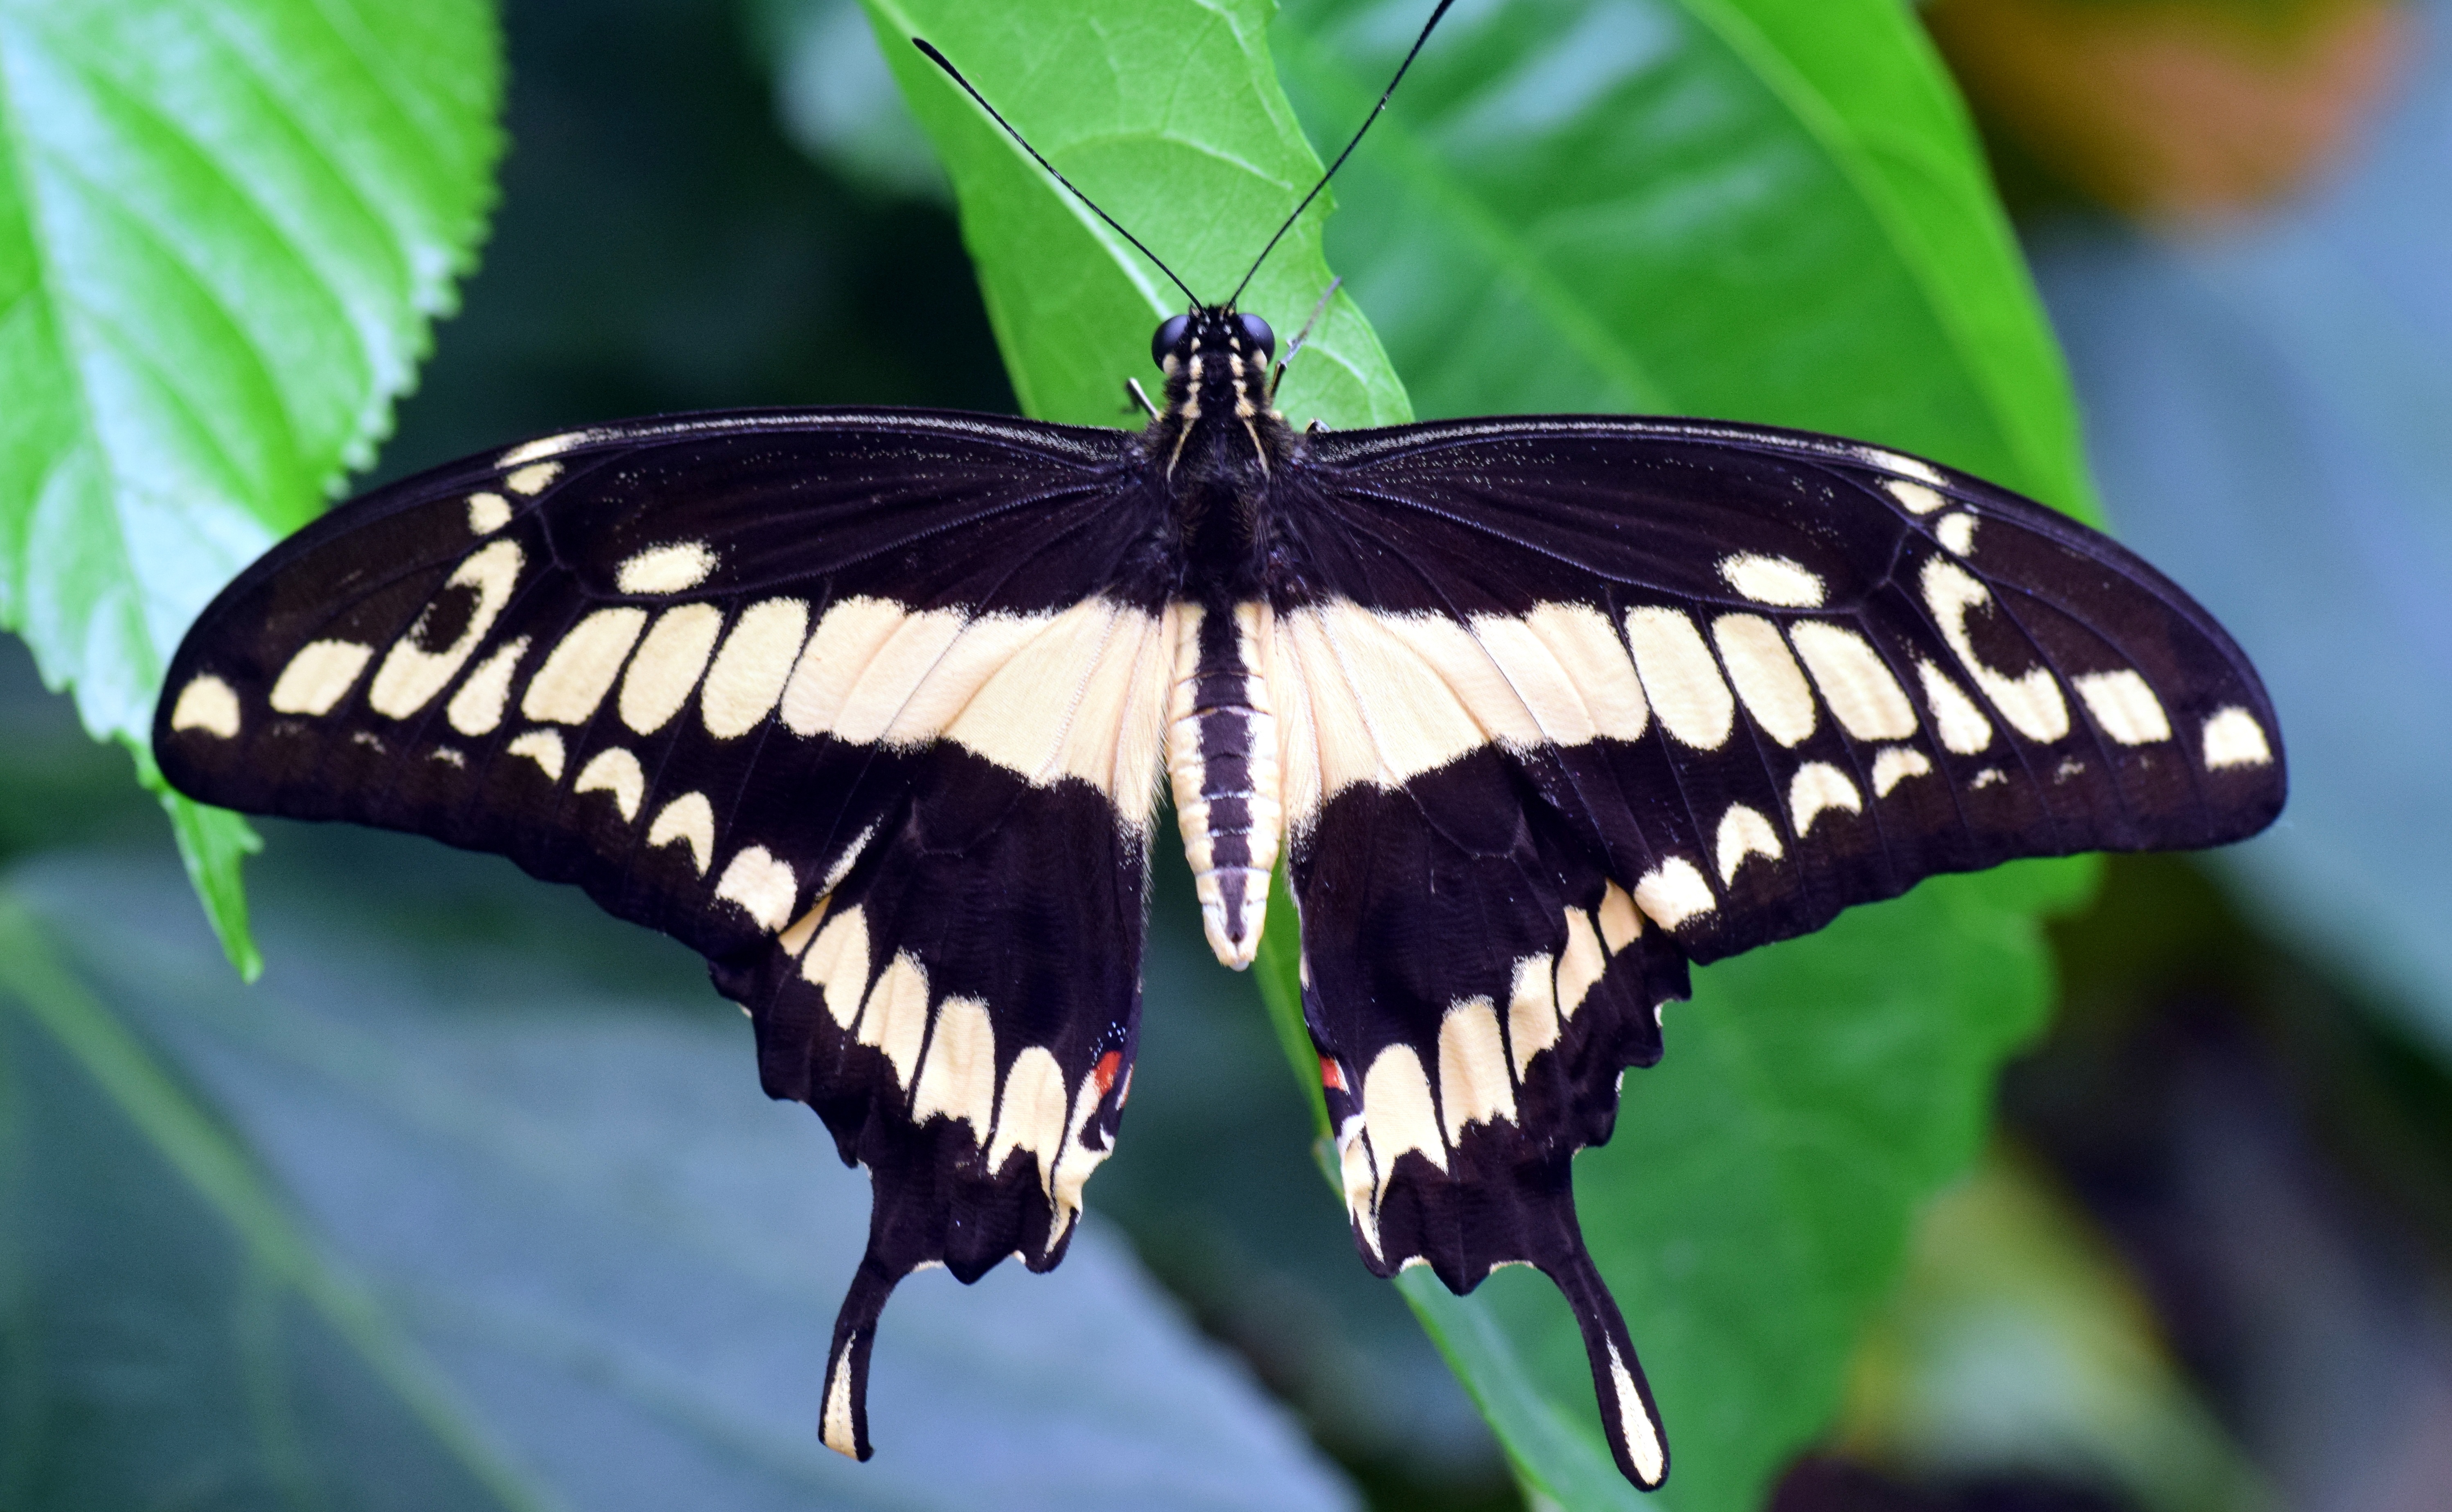
nature, wing, leaf, flower, wildlife, food, tropical, insect, botany, butterfly, colorful, fauna, invertebrate, flowers, close up, beautiful, exotic, tender, nectar, filigree, macro photography, arthropod, papilio machaon, dovetail, pollinator, moths and butterflies, lycaenid, brush footed butterfly